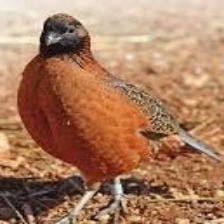
Species: MASKED BOBWHITE
Scientific name: COLINUS VIRGINIANUS RIDGWAYI
ImageNet parent category: quail